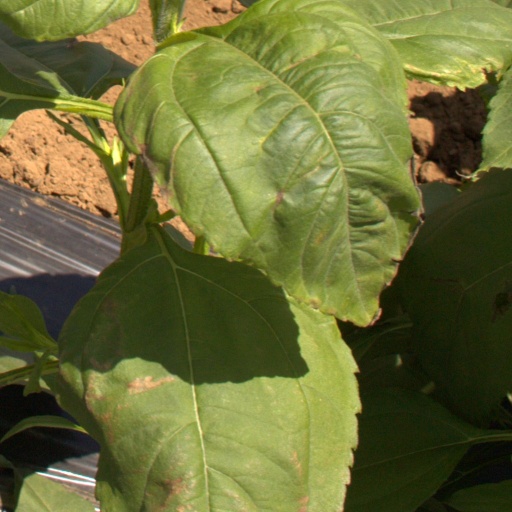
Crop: Jerusalem artichoke